Music Hall Strike of 1907

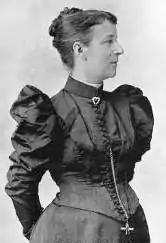
Laura Ormiston Chant

To match the success of the modern layout of contemporary theatres, music hall proprietors began to adopt the same design. One such establishment, the London Pavilion, was restyled as such in 1885. The refurbishments, which included fixed seating in the stalls, lead to the early origins of variety theatre, but the improvements proved expensive and managers had to adhere to the strict safety regulations which had recently been introduced. Together with the increase of the performers fee, music hall proprietors were forced to sell their shares and formed syndicates with wealthy investors.